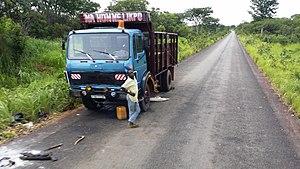
Boali est une localité de République centrafricaine, chef-lieu de l'une des six sous-préfectures de la préfecture d'Ombella-M'Poko. Elle est située à 95 km au nord-ouest de Bangui par la route nationale 1.